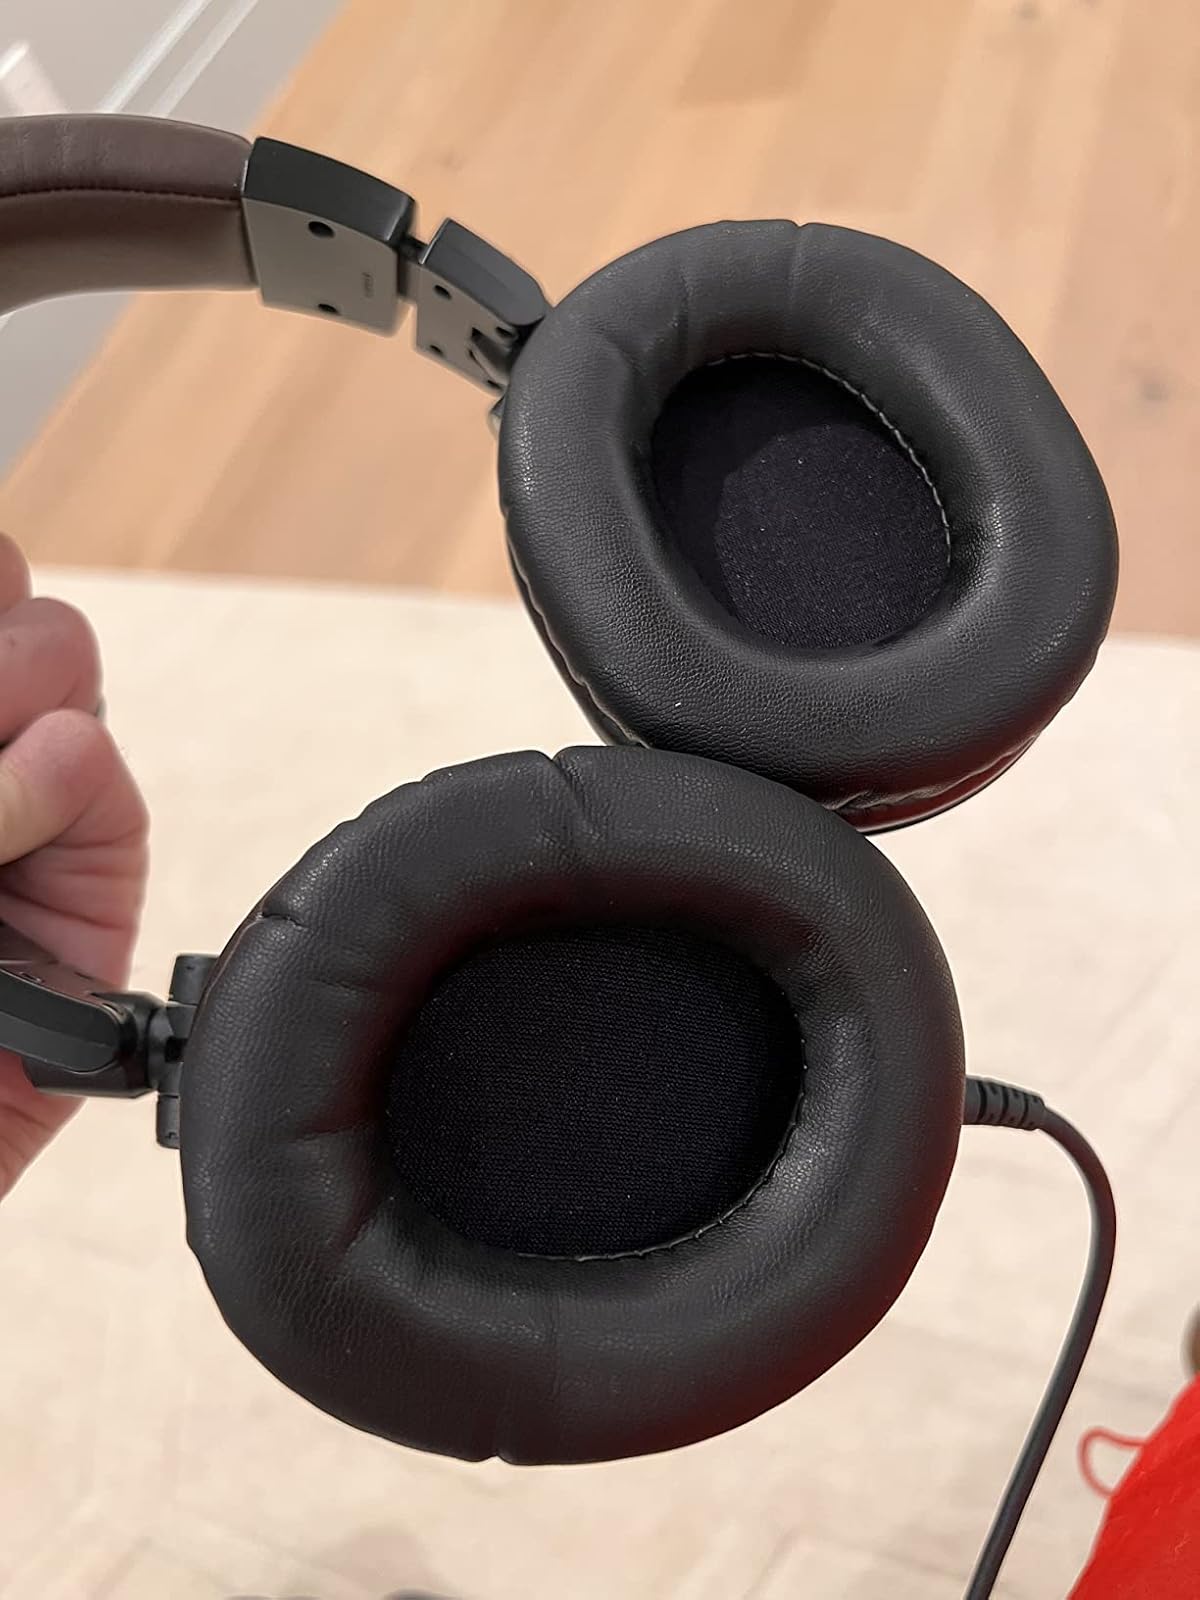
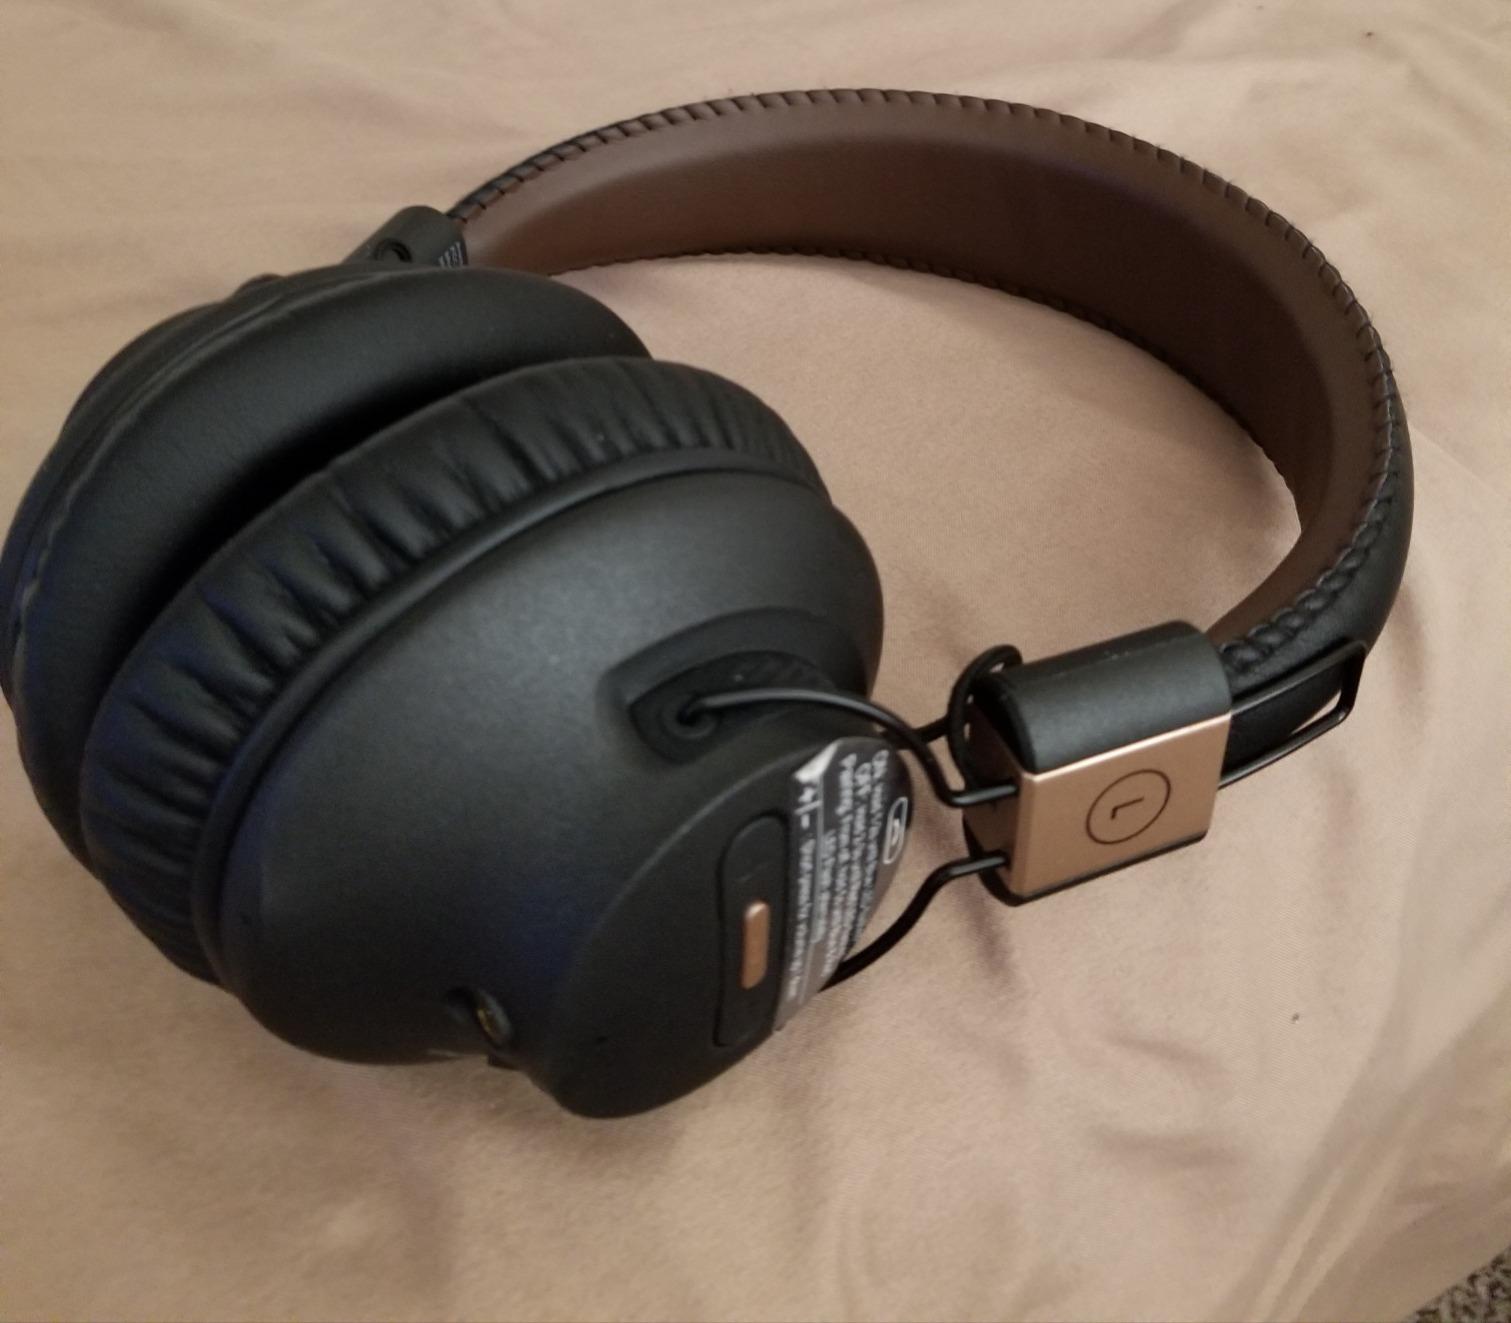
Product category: headphones
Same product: no